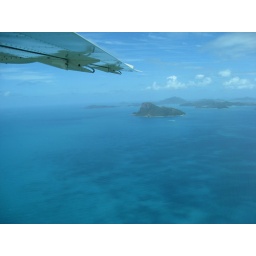
The shaded parts in the water are in fact the reef not cloud cover.